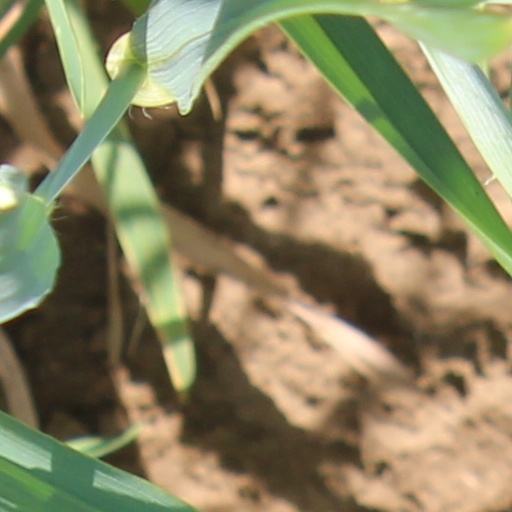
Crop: wheat